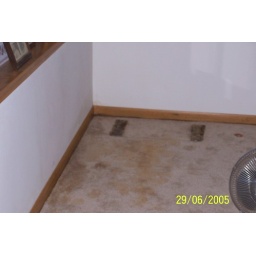
Water inside the house in bedroom